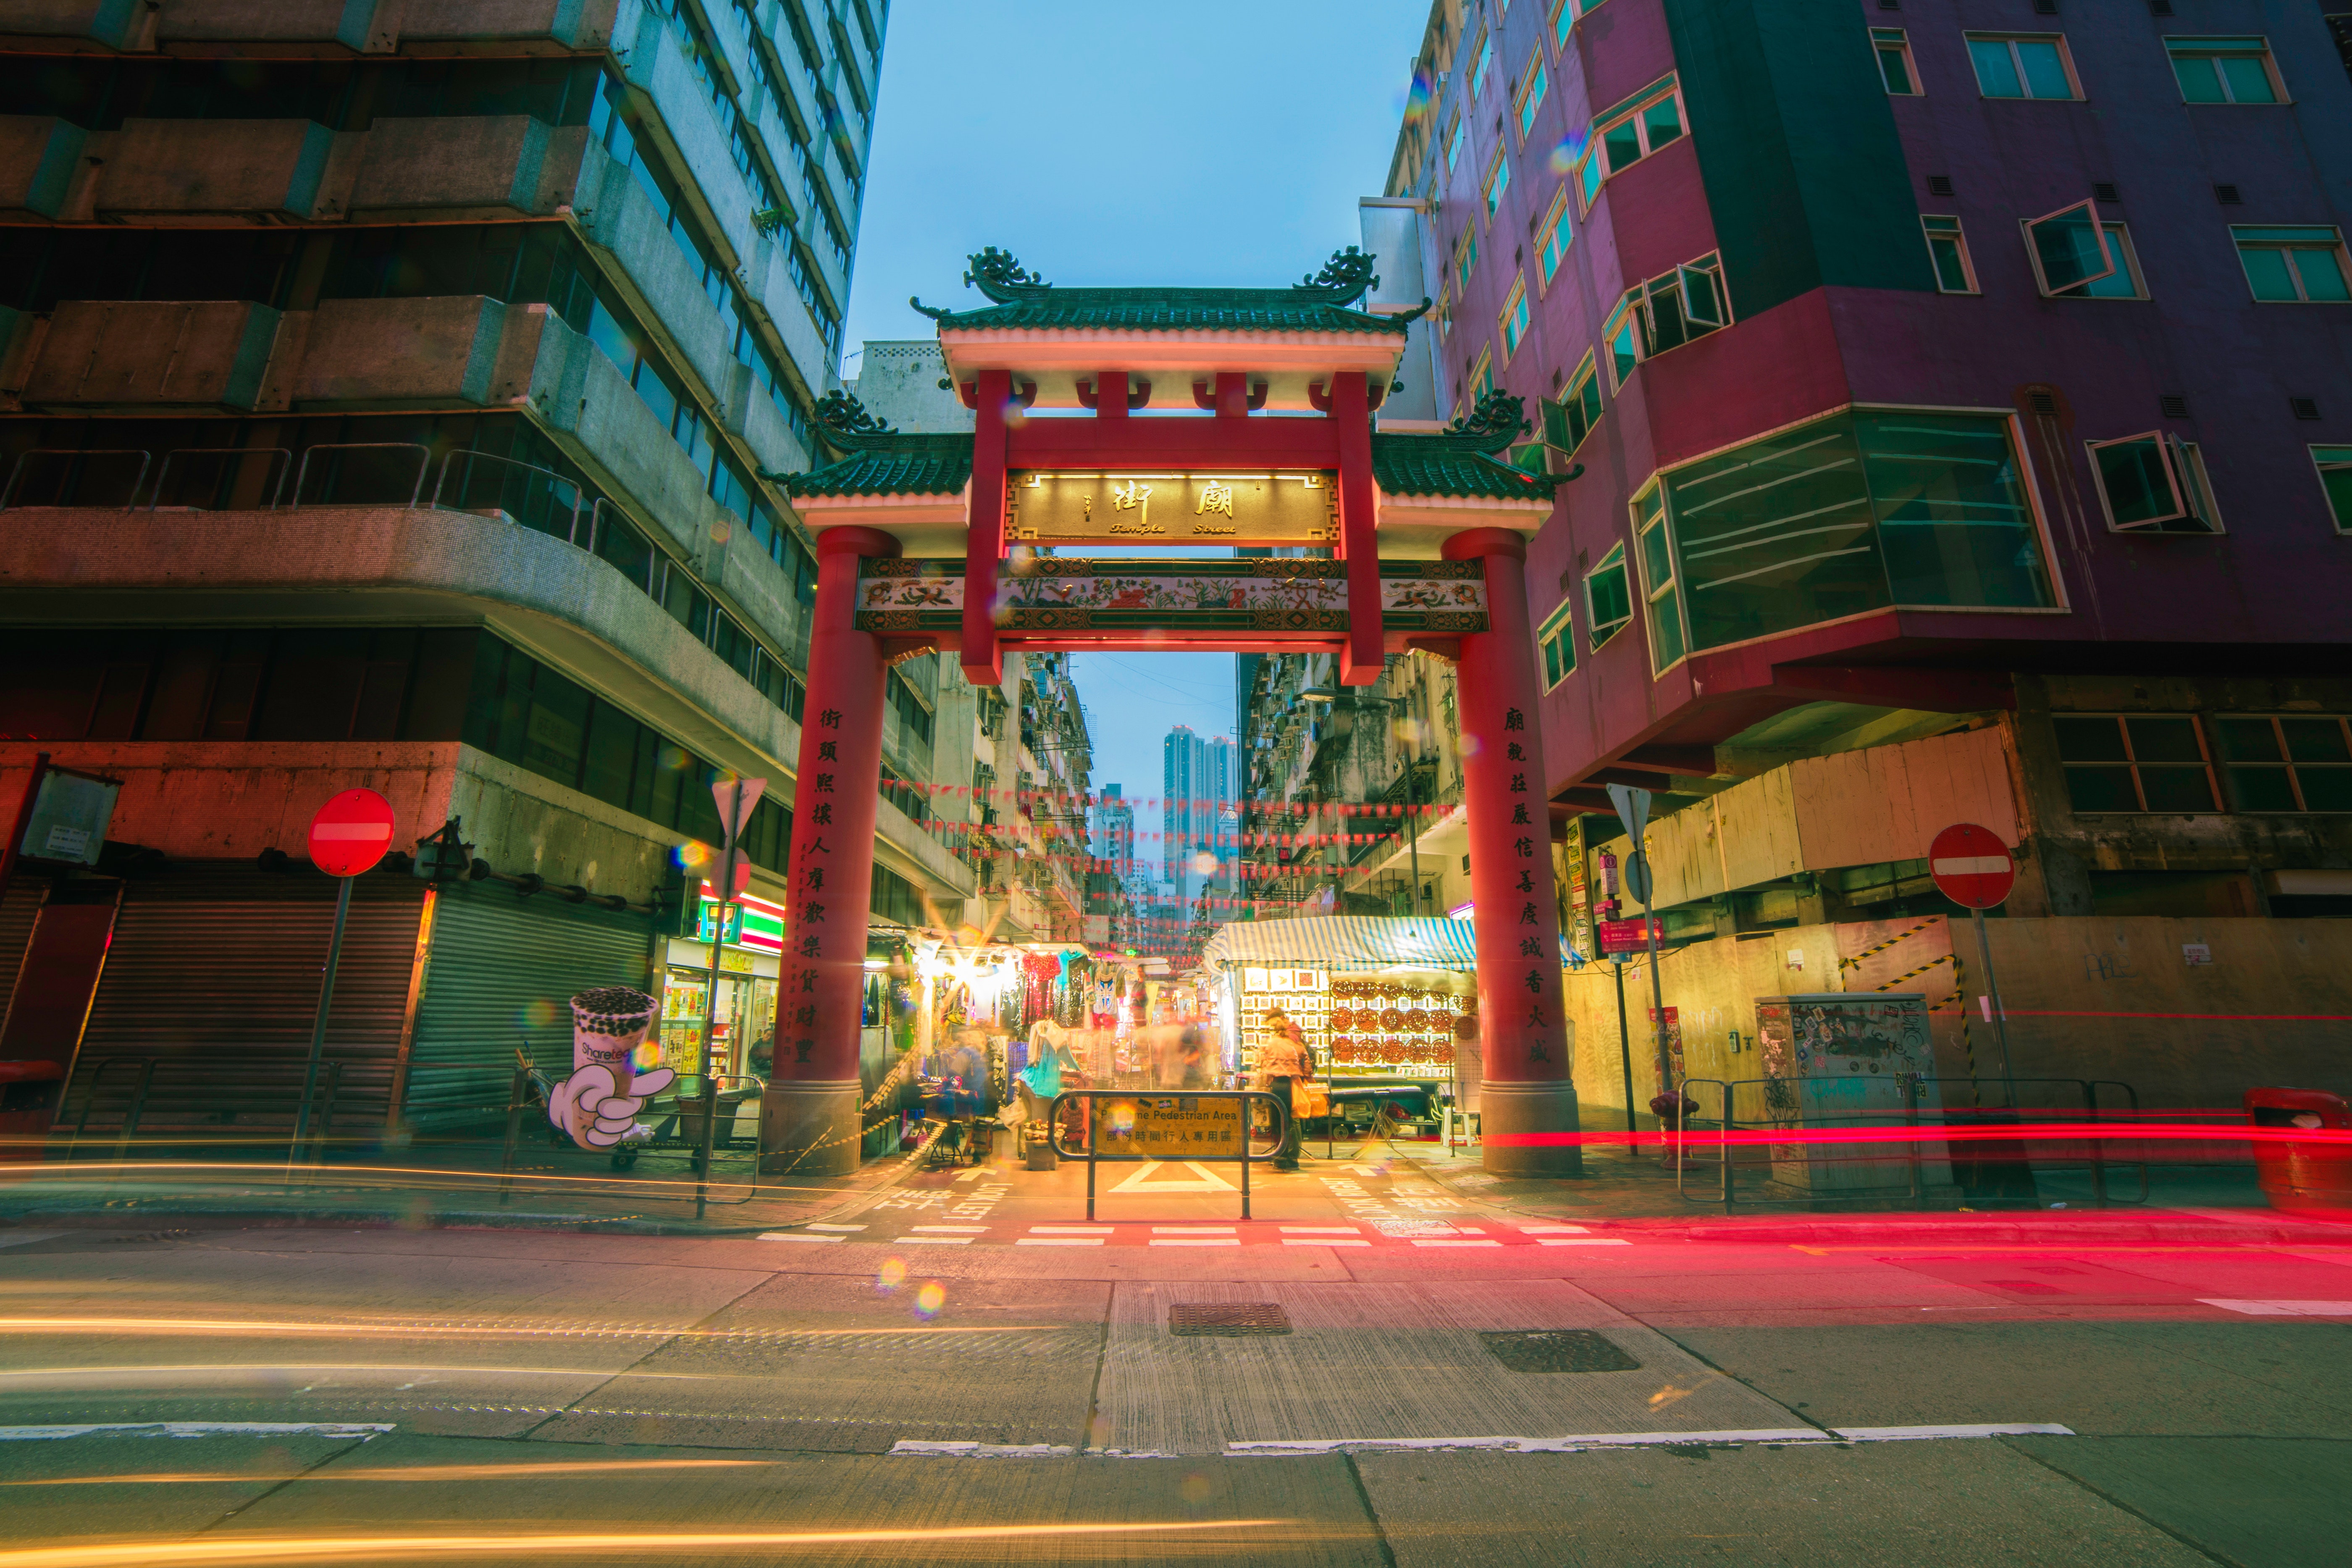
metropolitan area, landmark, urban area, city, architecture, light, downtown, night, metropolis, building, cityscape, tourist attraction, evening, leisure, sky, facade, street, shrine, hotel, condominium